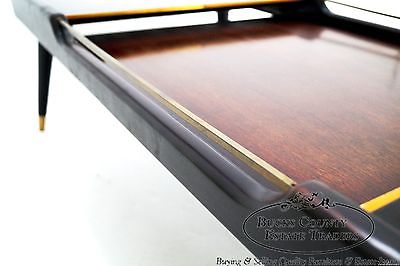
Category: table